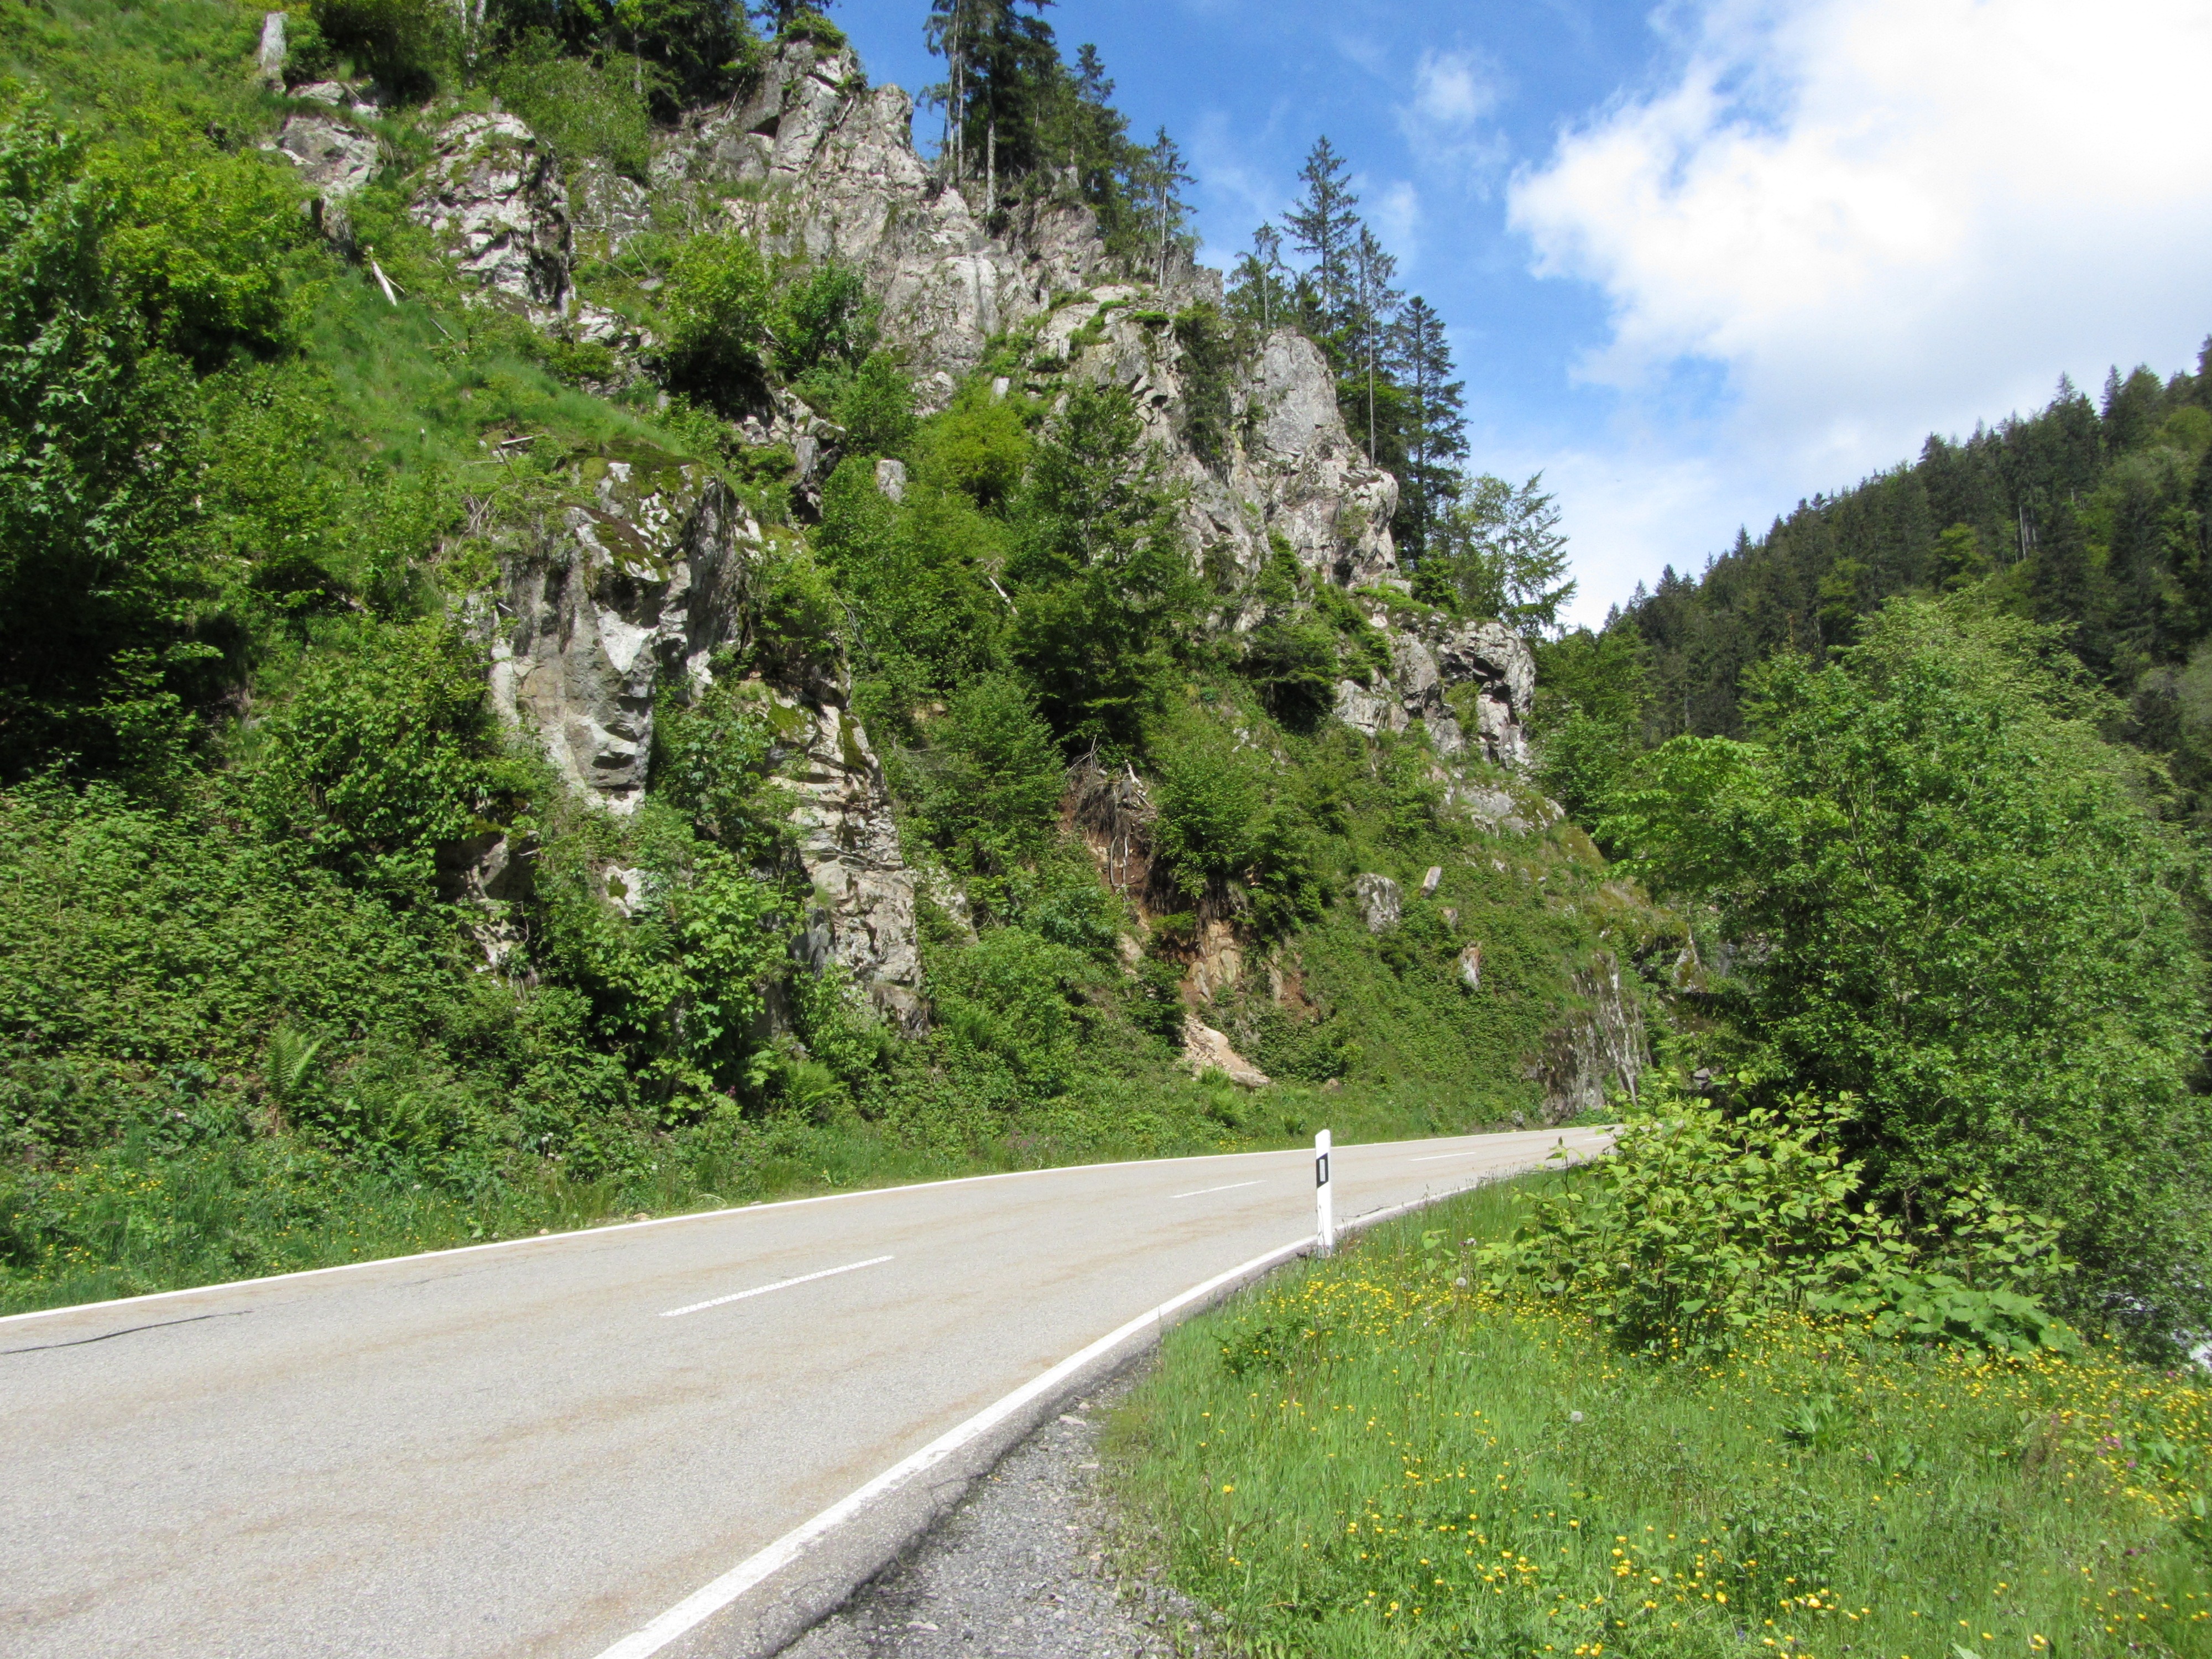
landscape, tree, nature, mountain, sky, road, trail, hill, highway, valley, mountain range, natural, ridge, mountains, infrastructure, beautiful, mountain pass, mountainous landforms